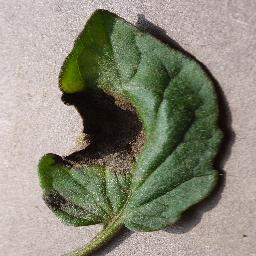
Label: Tomato___Late_blight